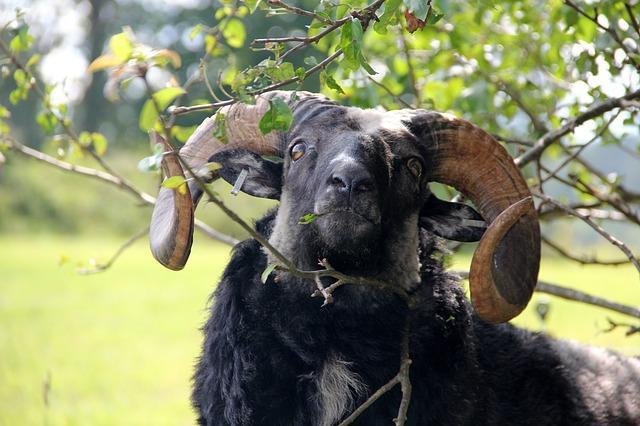
sheep